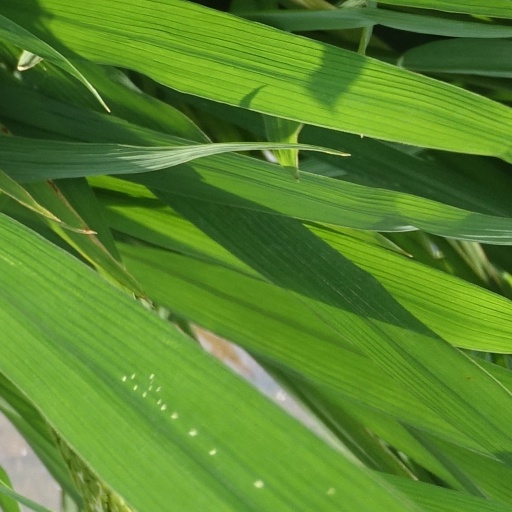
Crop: rice